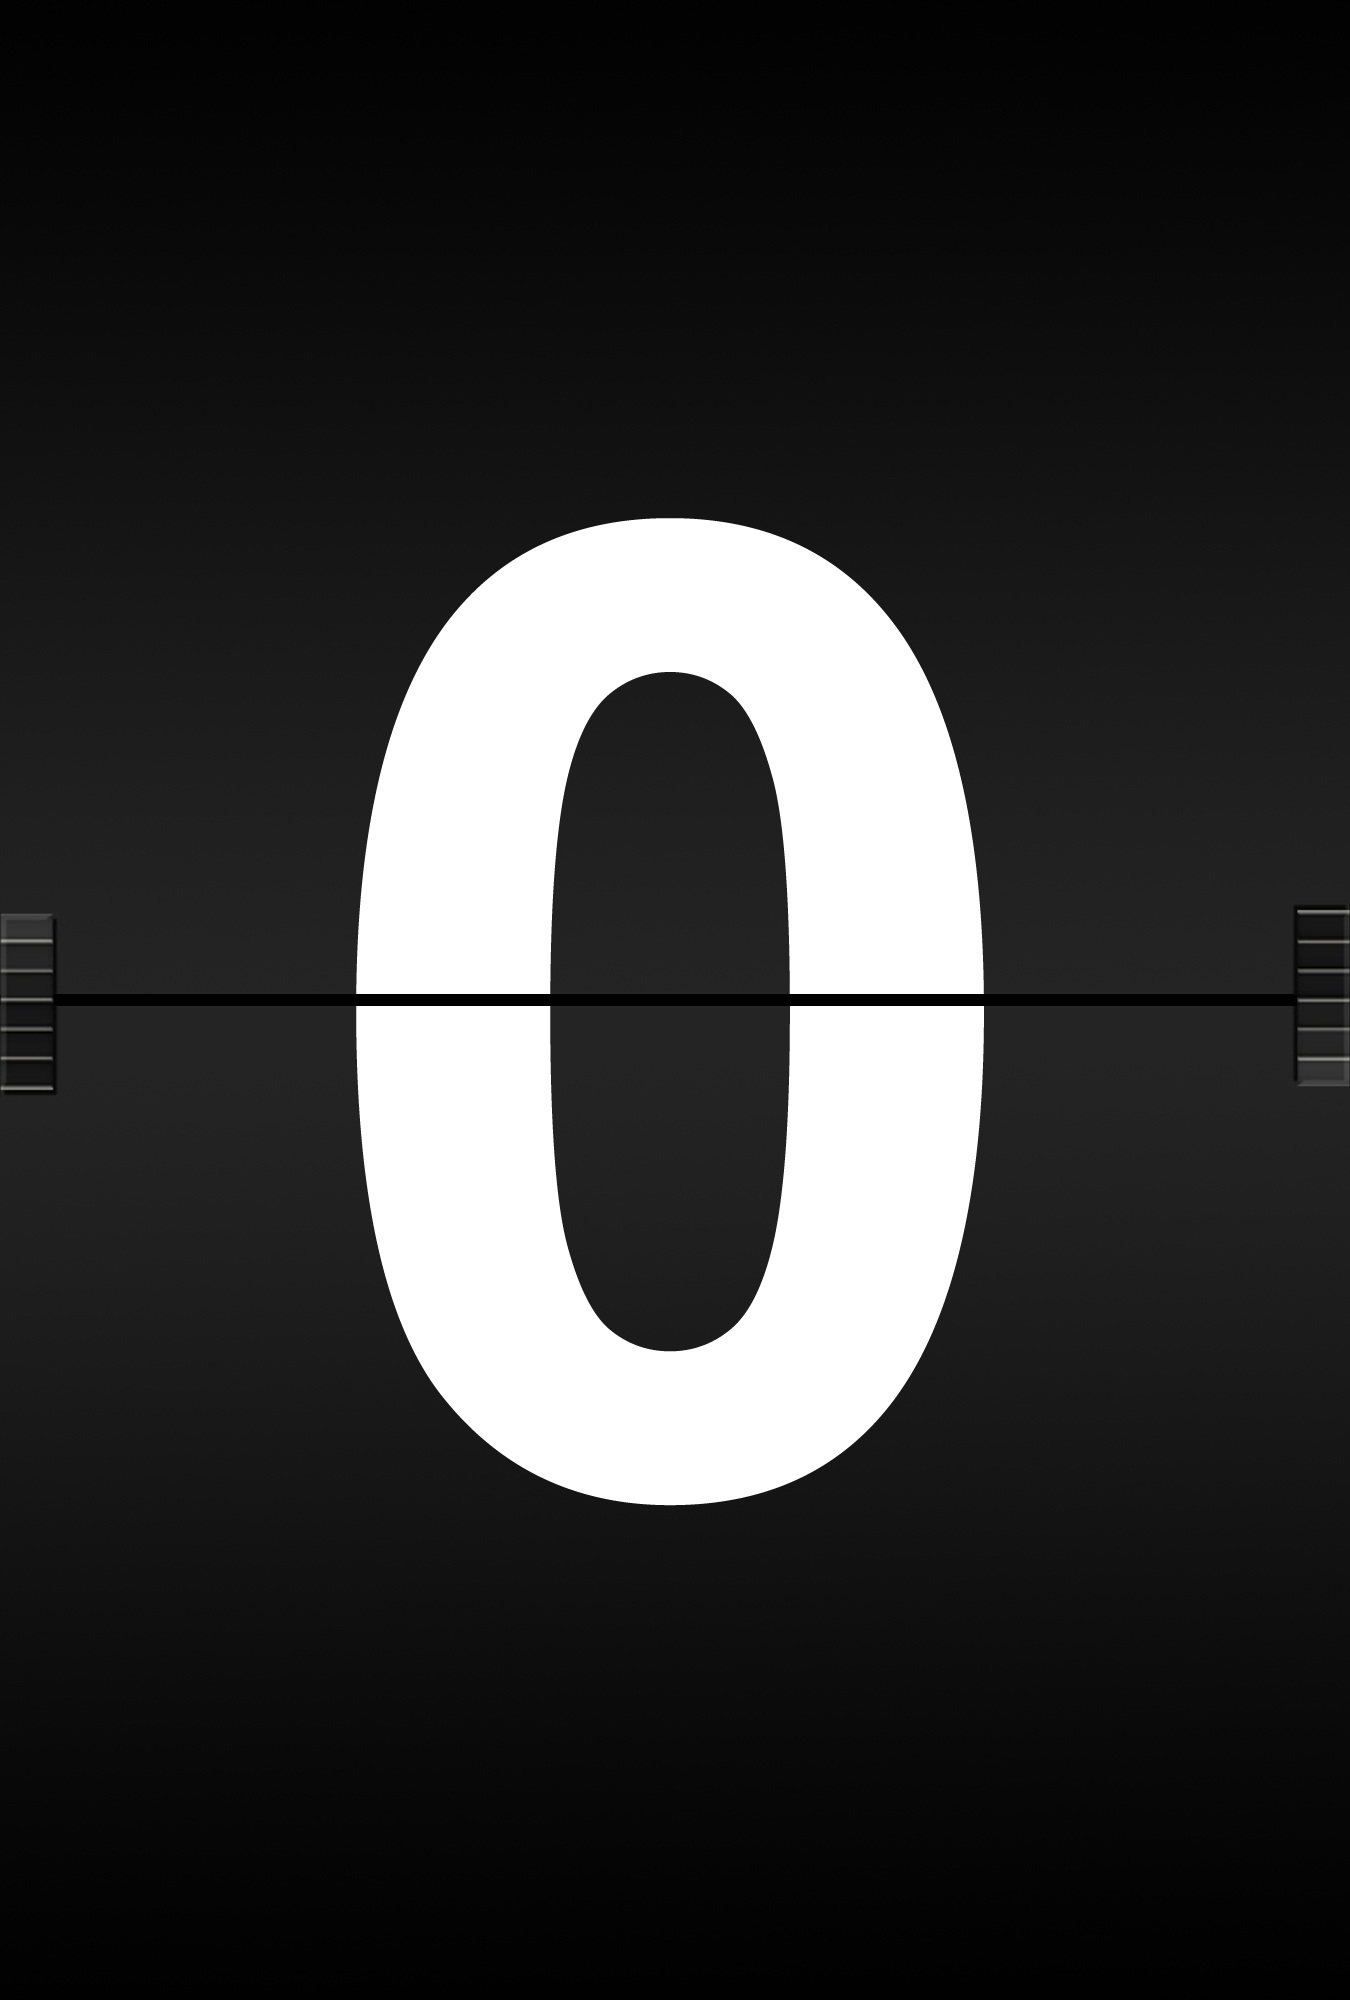
board, number, ad, airport, symbol, alphabet, communication, circle, brand, font, literacy, logo, text, diagram, school, letters, information, railway station, leave, symbols, scoreboard, abc, timeline, screenshot, language, 0, journal font